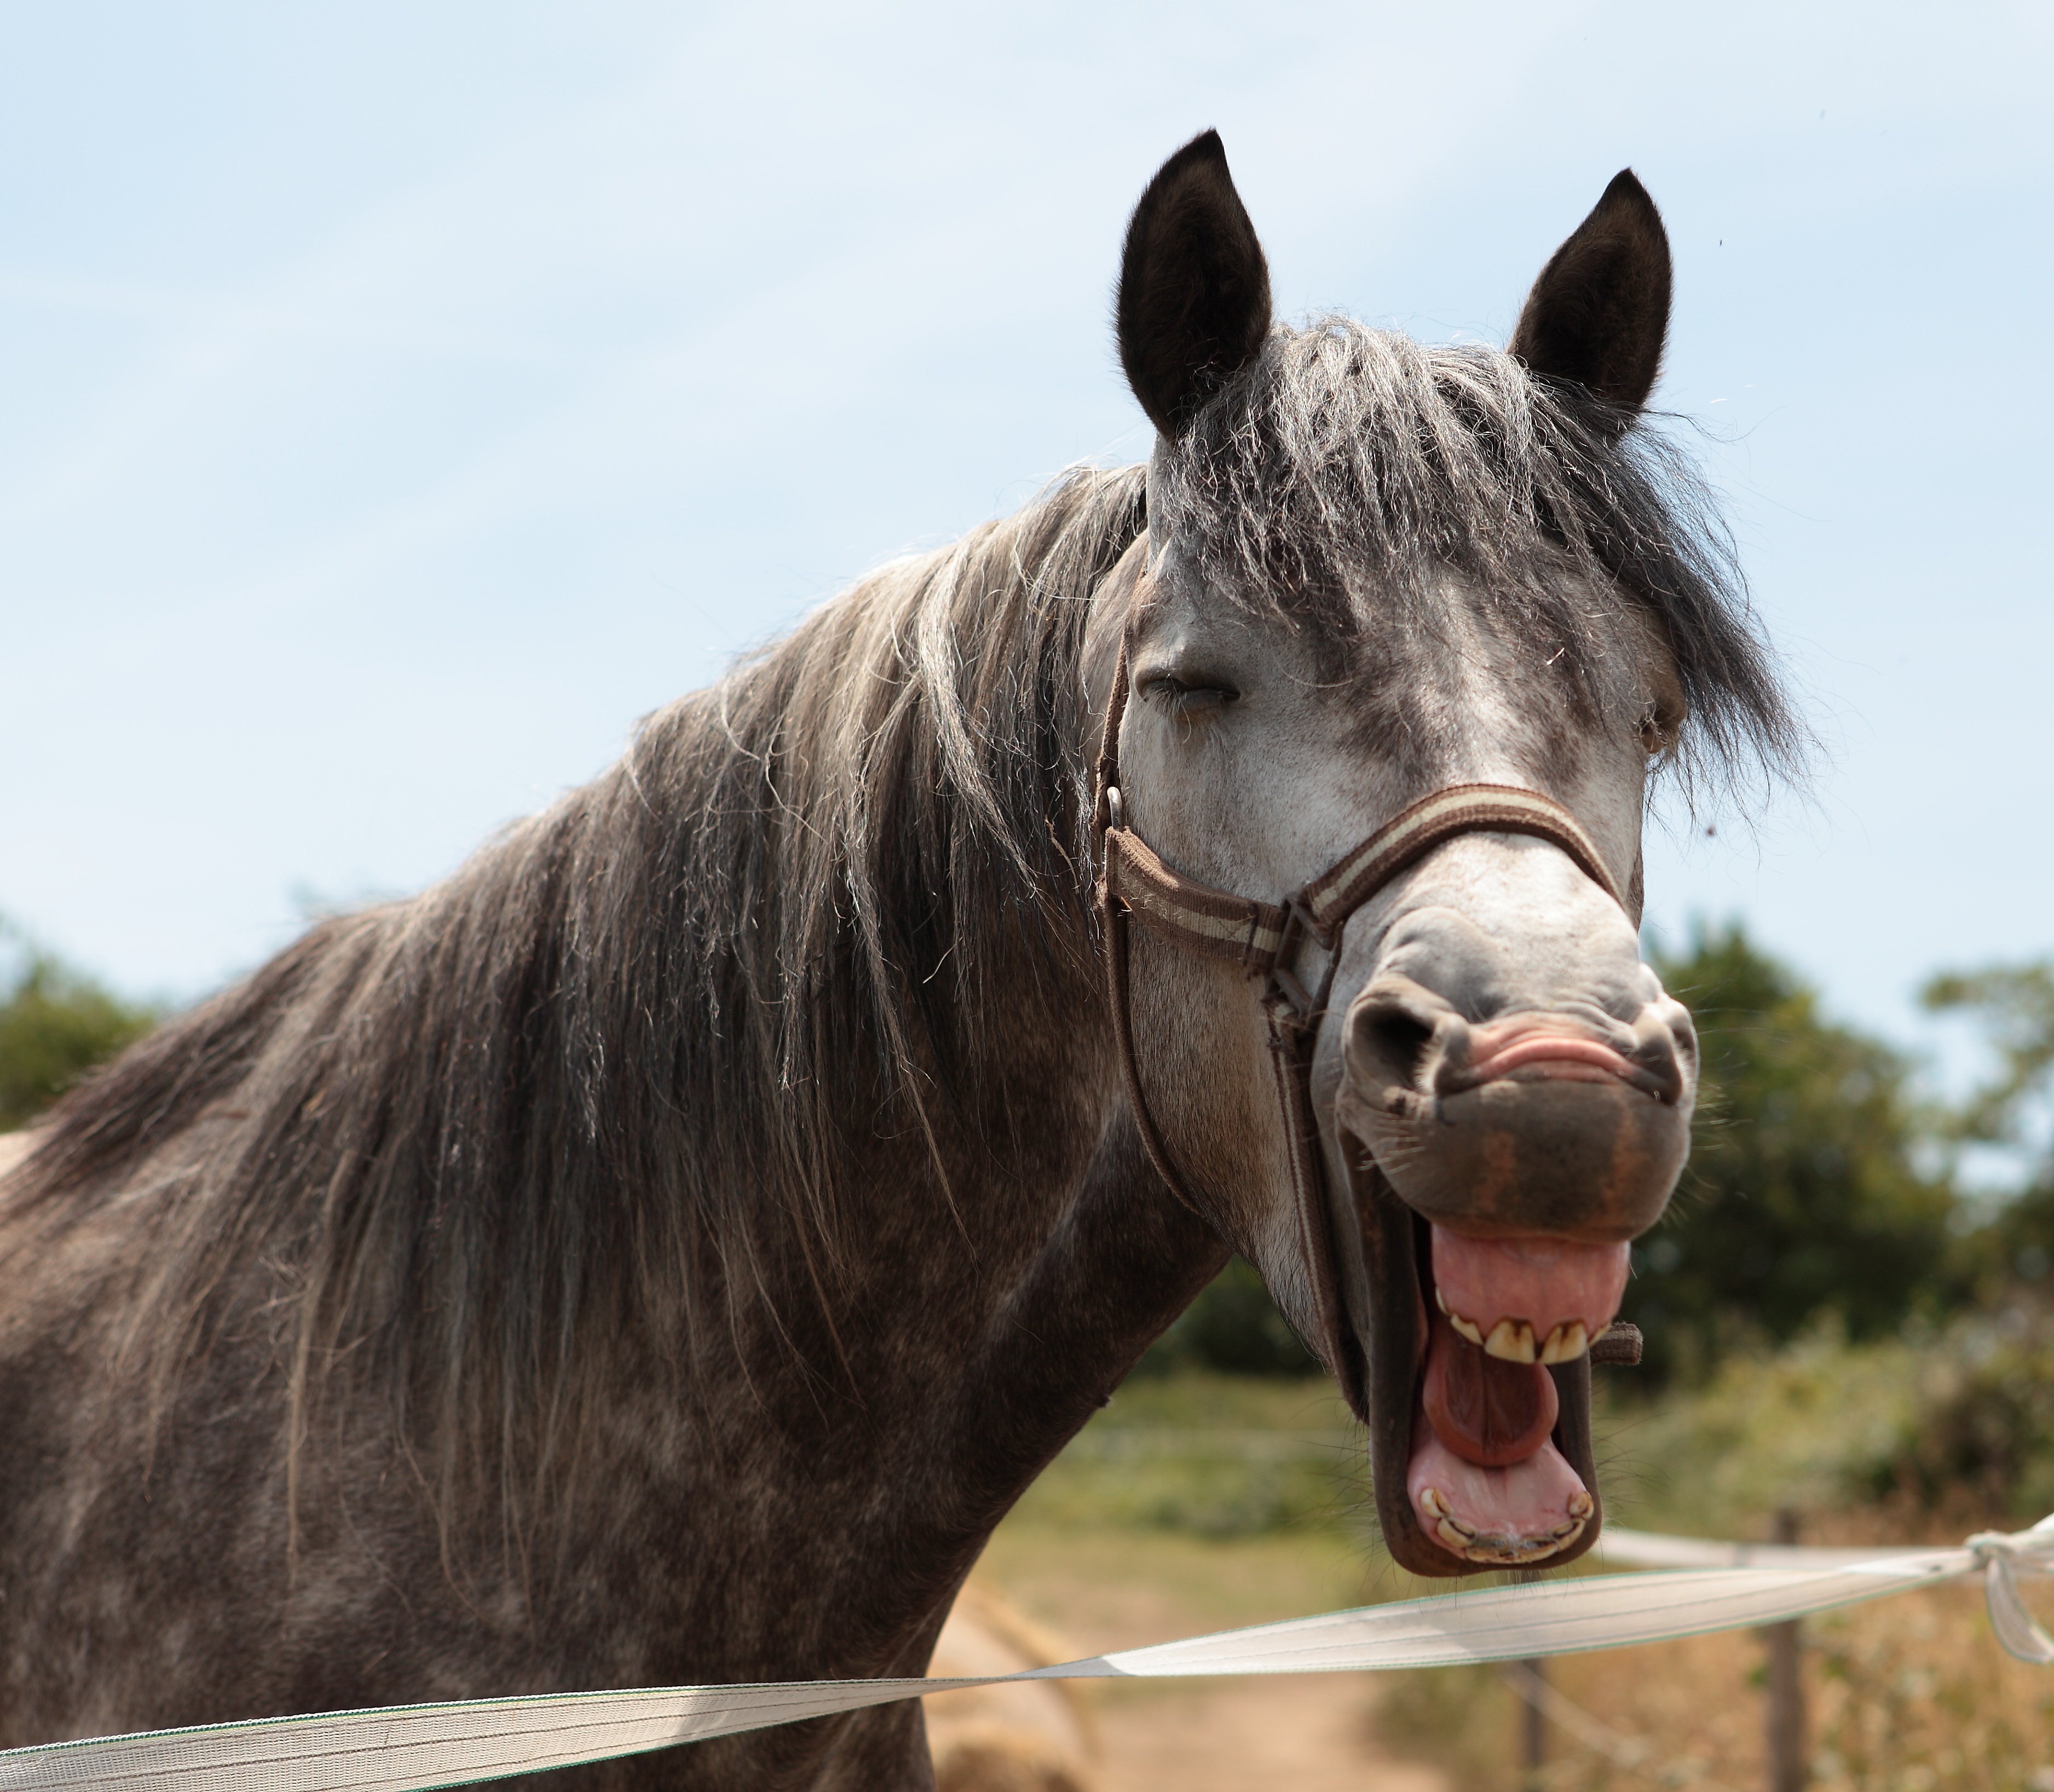
animal, horse, mammal, stallion, mane, fauna, bridle, head, vertebrate, mare, horse head, halter, equestrianism, pack animal, horse like mammal, mustang horse